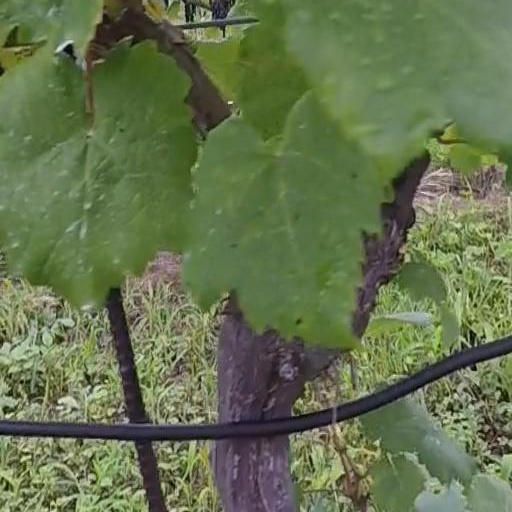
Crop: grape